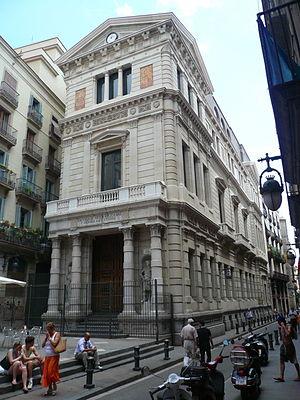
L'École supérieure de design et d'art de Barcelone, communément appelé La Llotja, est une école d'art et de stylisme catalane basée à Barcelone. Le premier directeur fut le graveur valencien Pere Pascual Moles i Corones, qui orienta l'école vers l'académisme promu par Anton Raphael Mengs.